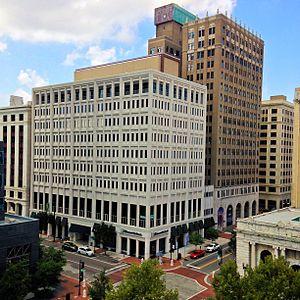
Laura Street est une rue de Jacksonville en Floride, orientée nord-sud. Dans le quartier de Northbank, Laura Street croise Independent Drive, Bay Street, Forsyth Street, Adams Street, Monroe Street, Duval Street et Church Street, et est le centre du quartier financier de la ville. Elle s'étend de l'extrême nord les quartiers de Springfield, à 12ᵉ rue, jusqu'à Independent Drive, dans Northbank.